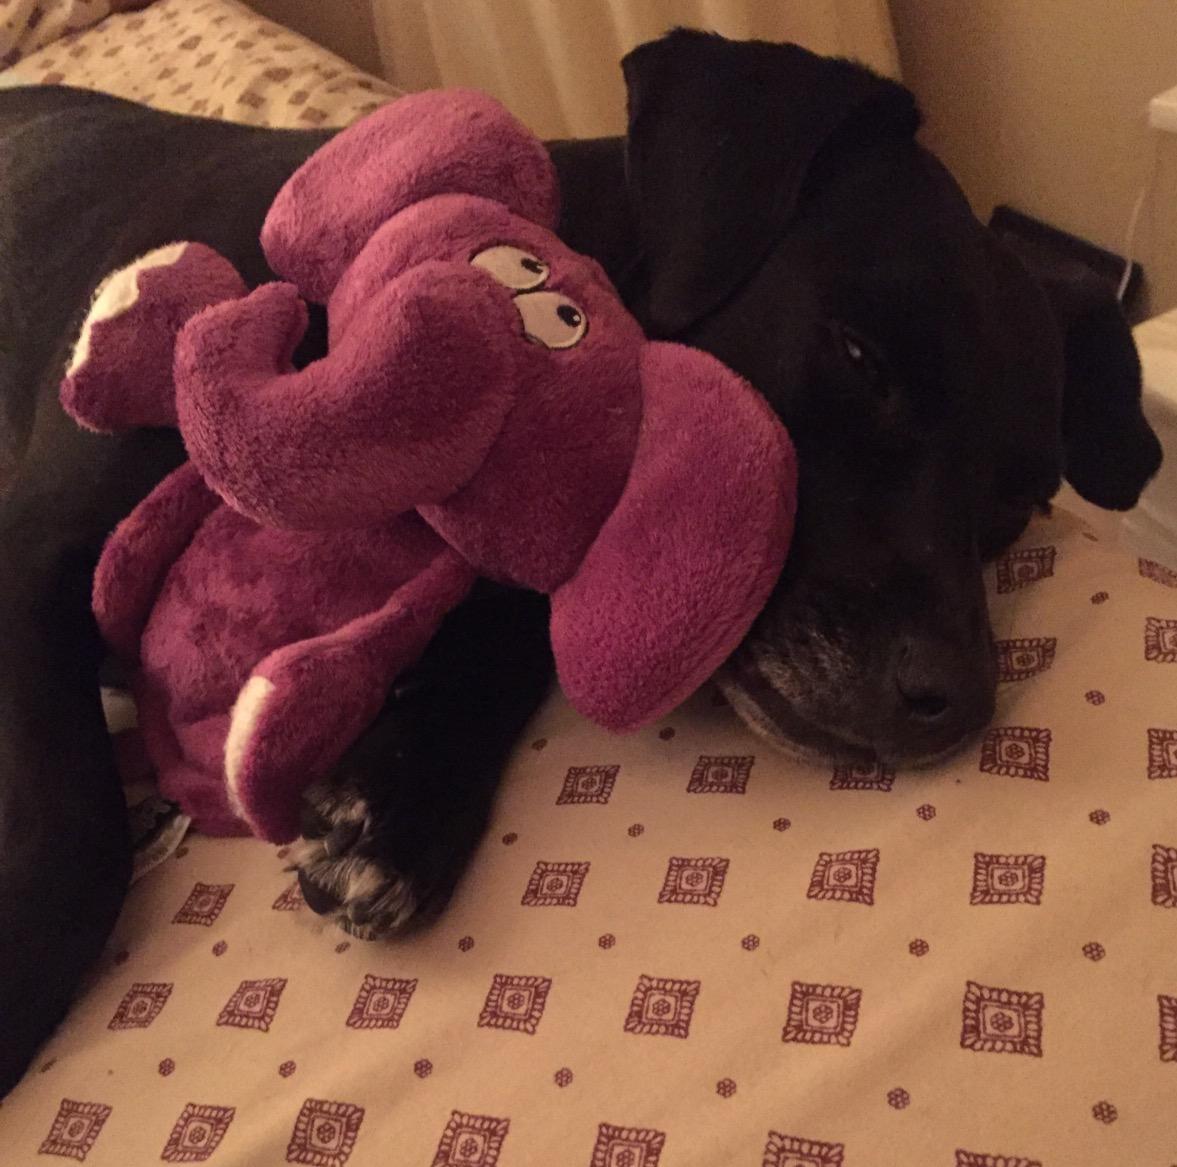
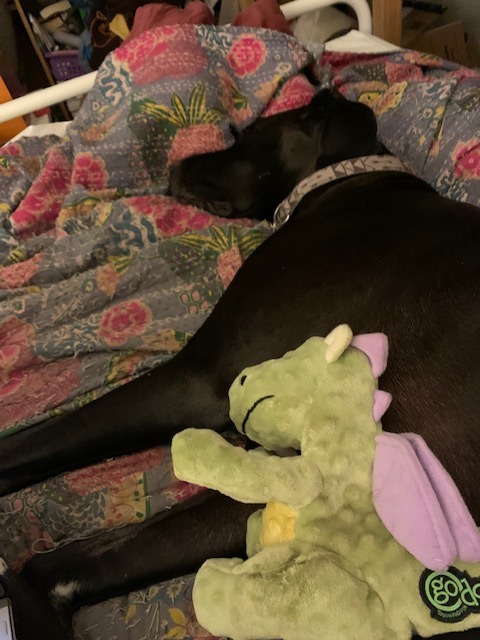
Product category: items_toy
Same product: no